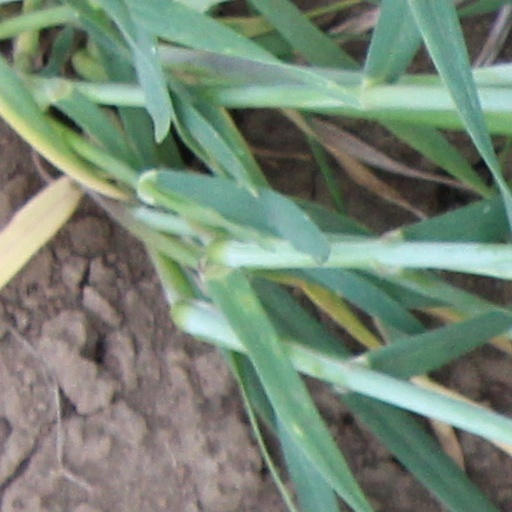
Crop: wheat